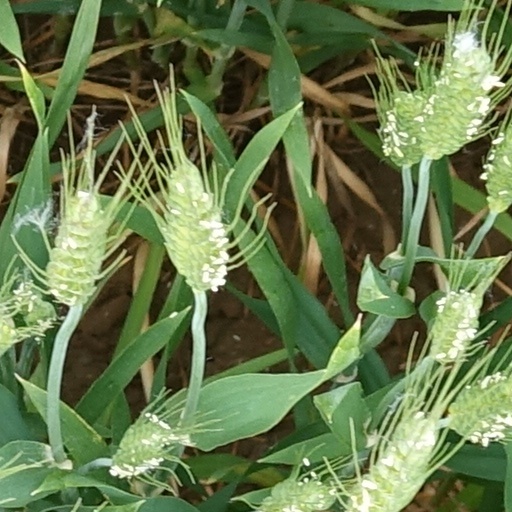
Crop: wheat